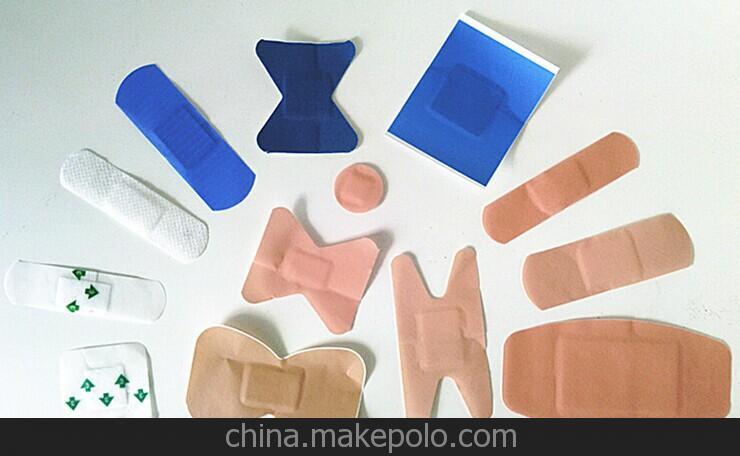
Label: trash